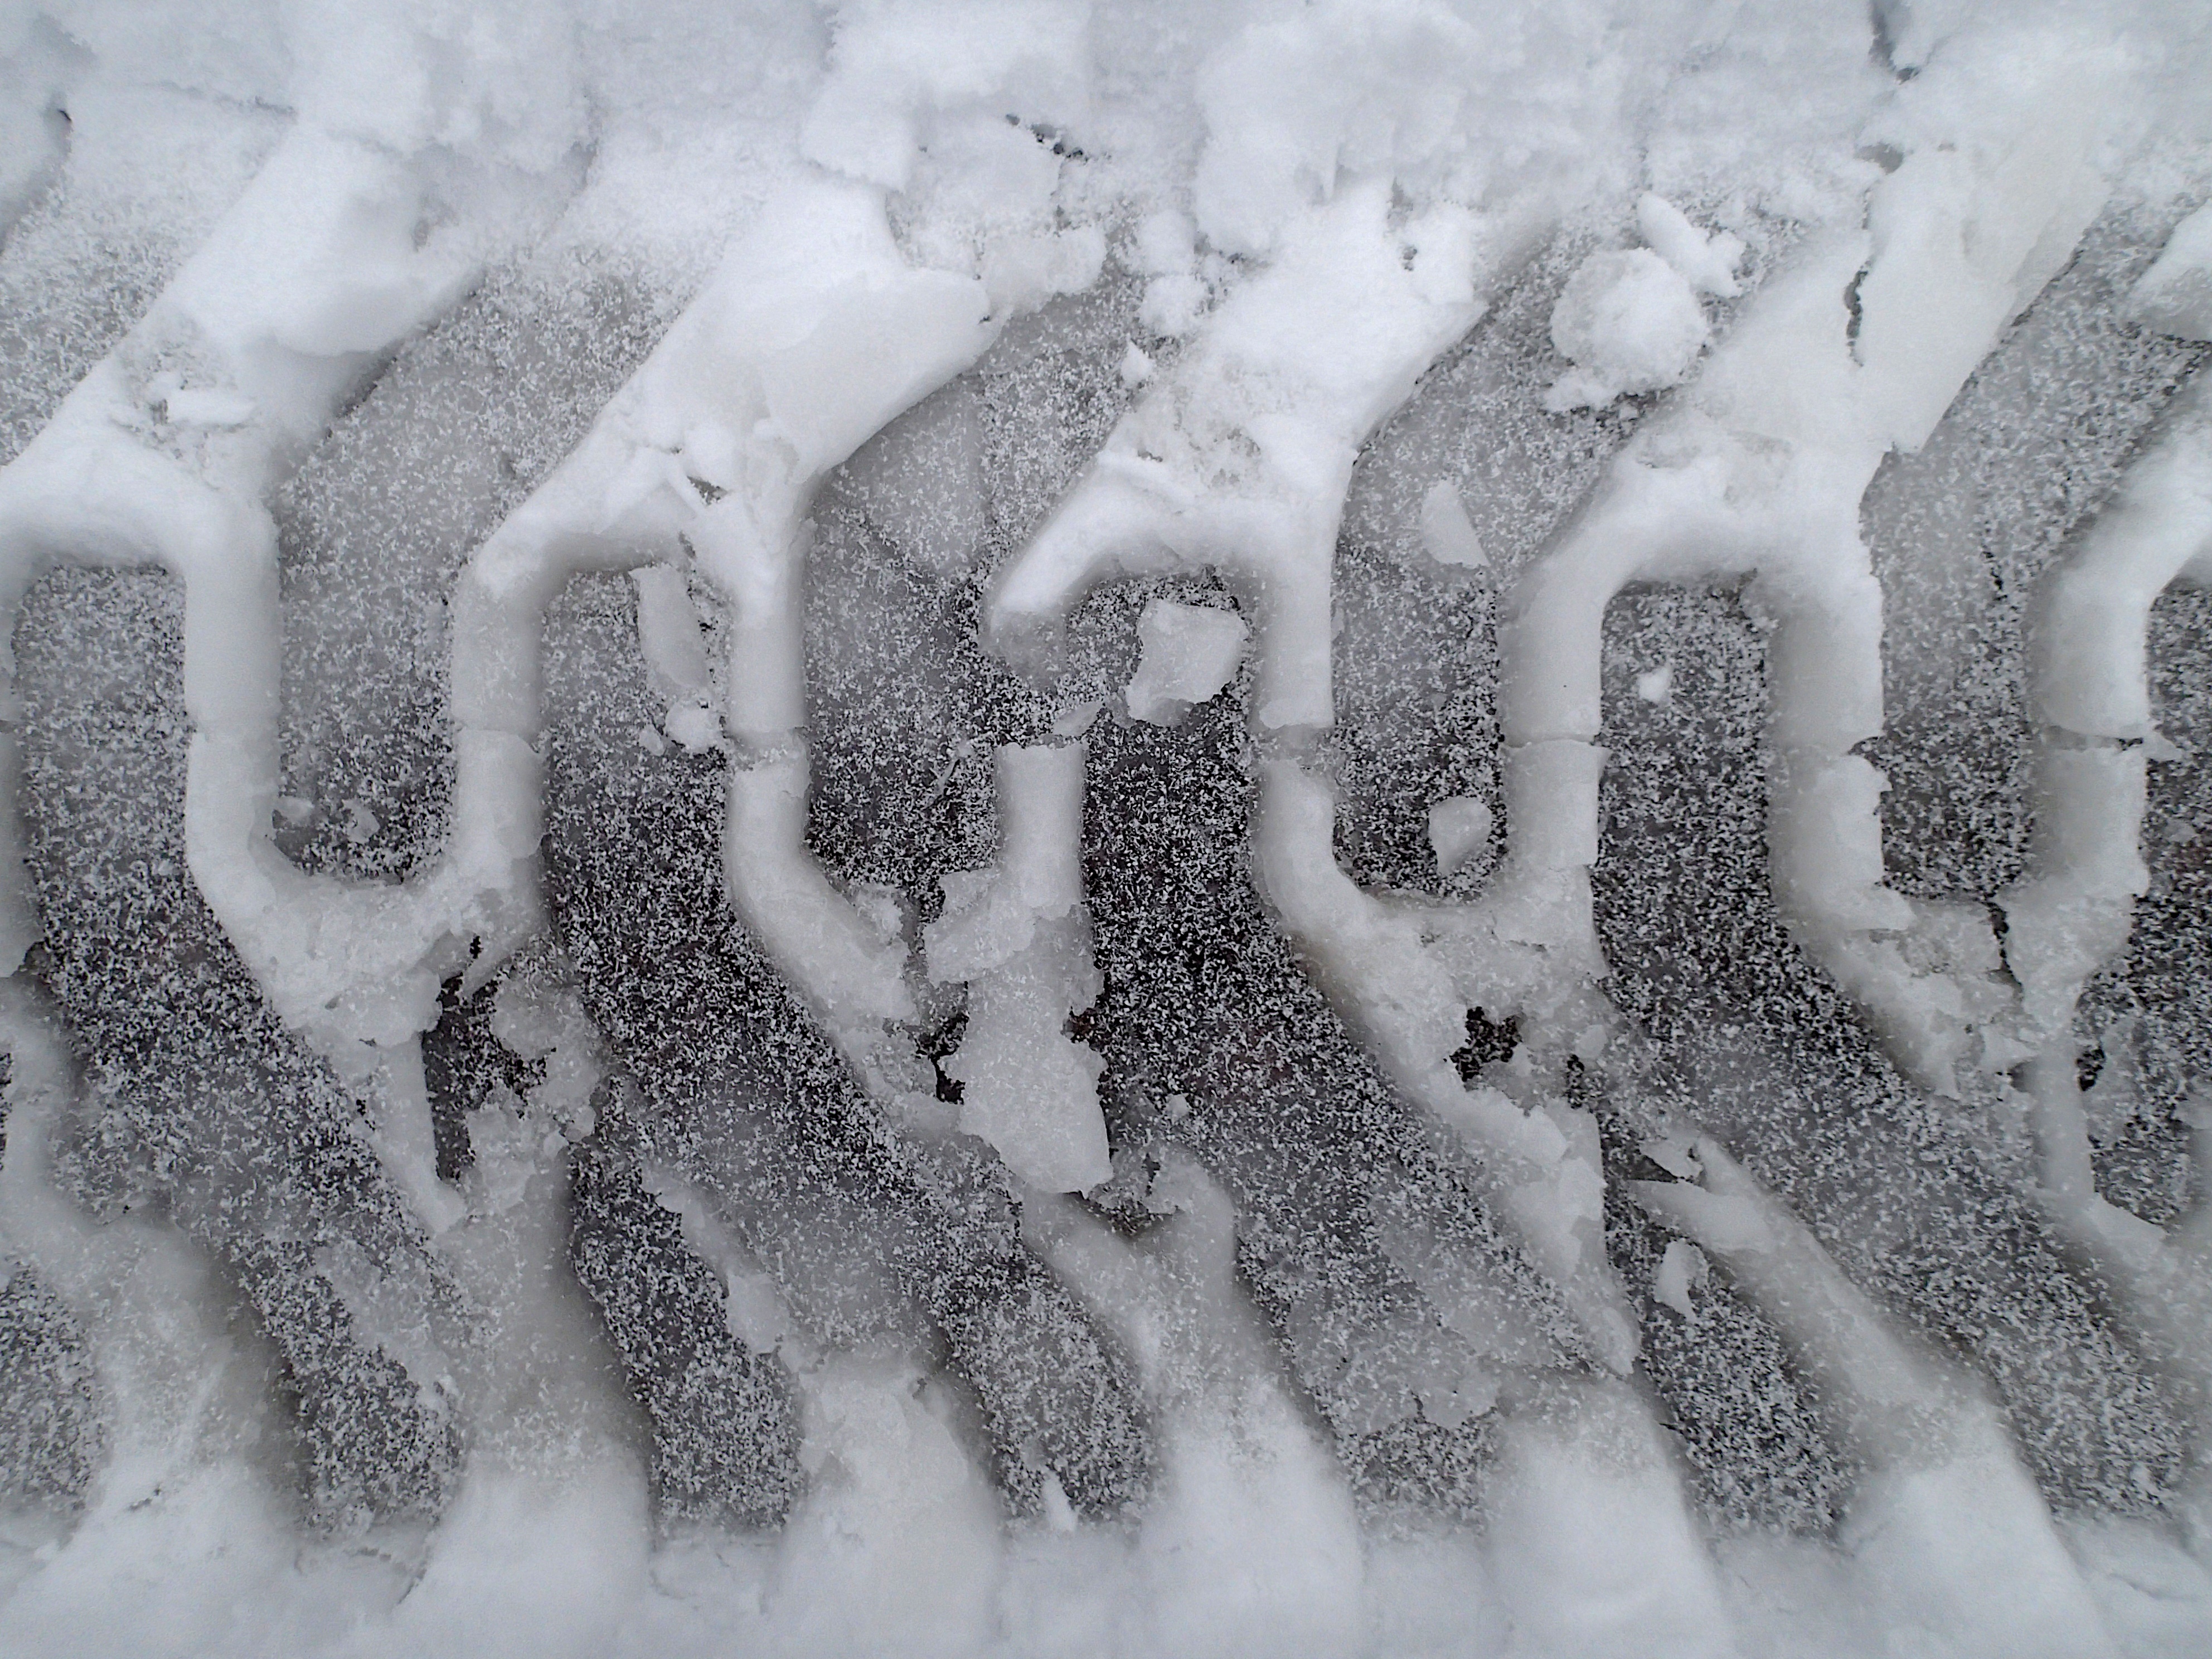
snow, winter, black and white, white, frost, ice, weather, monochrome, season, drawing, blizzard, freezing, monochrome photography, geological phenomenon, winter storm, rain and snow mixed